Disneyland Monorail

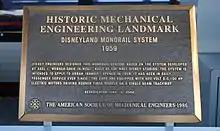
Historical Disneyland Monorail Plaque located at Tomorrowland Station

Walt Disney originally envisioned the monorail as a practical form of public transport for the future. However, the technology would never catch on in the United States. The monorail came about during a time when America's—and particularly Los Angeles'—obsession with the automobile was increasing, and monorails in the United States were mostly only located in Disney's theme parks.